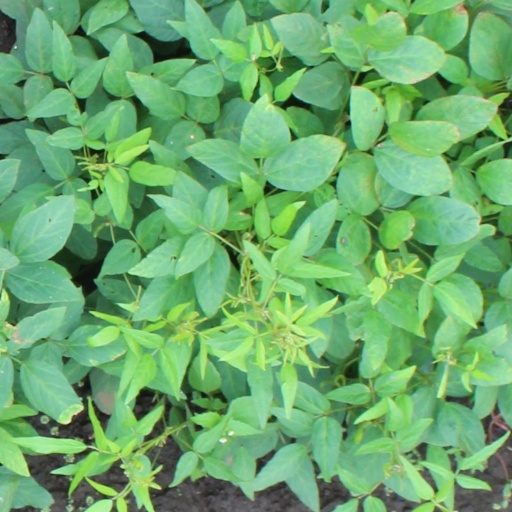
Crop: soybean